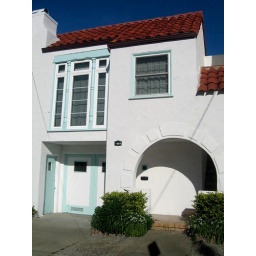
cute neighbors house that i want to live in